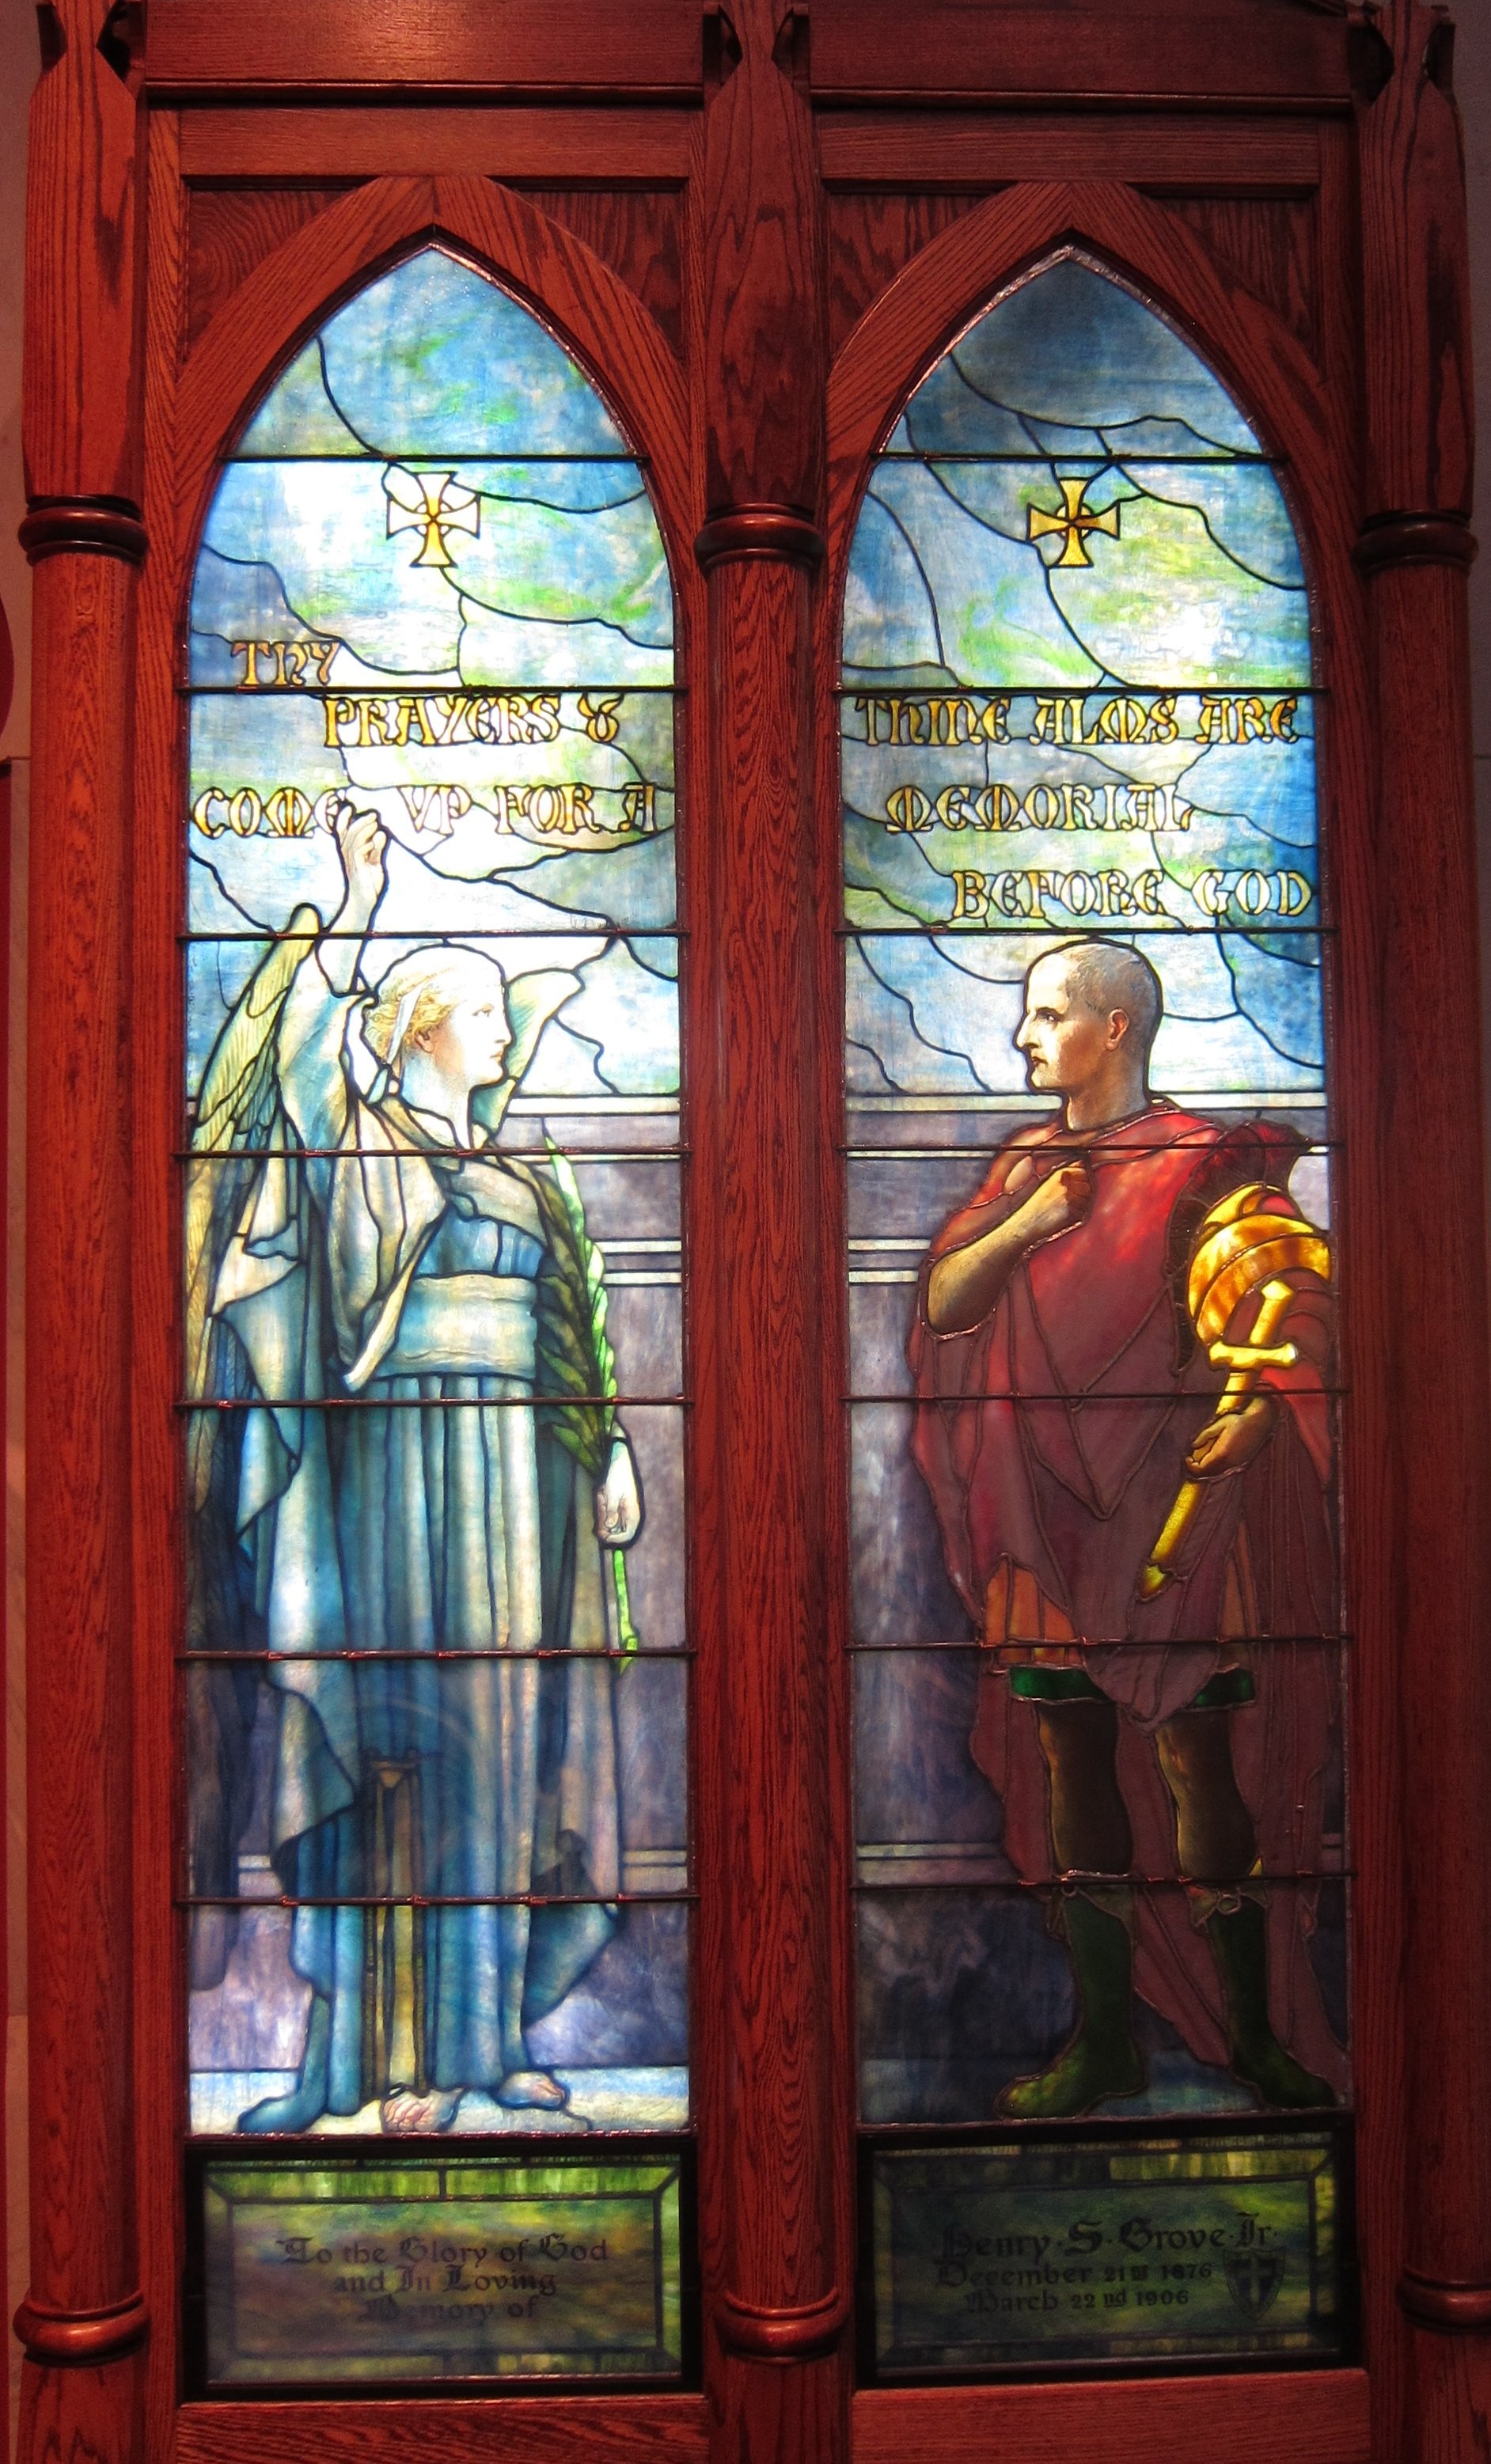
man, woman, window, glass, old, monument, male, female, symbol, church, historic, door, material, stained glass, artwork, angel, windows, mosaic, saint, stained, tiffany, studios, cornelius